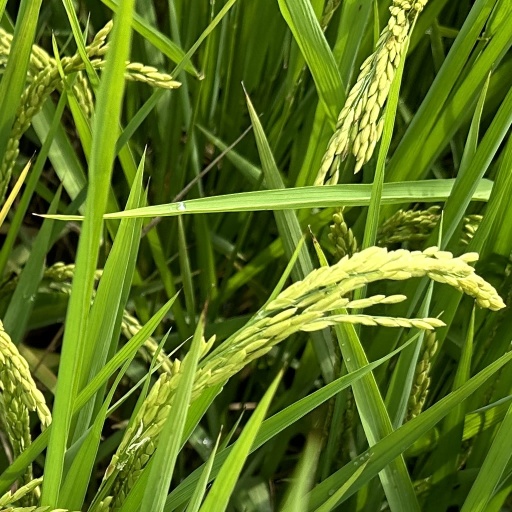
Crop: rice